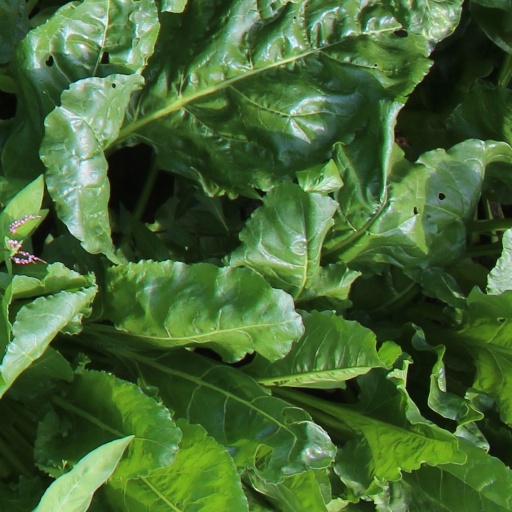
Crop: sugar beet